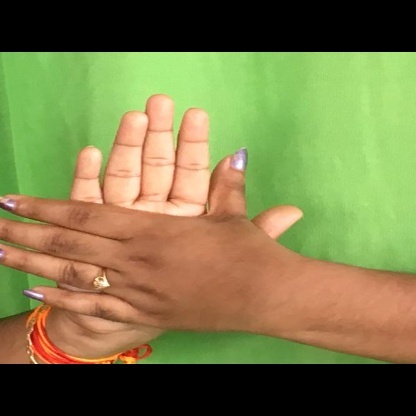
Mudra: Chakra